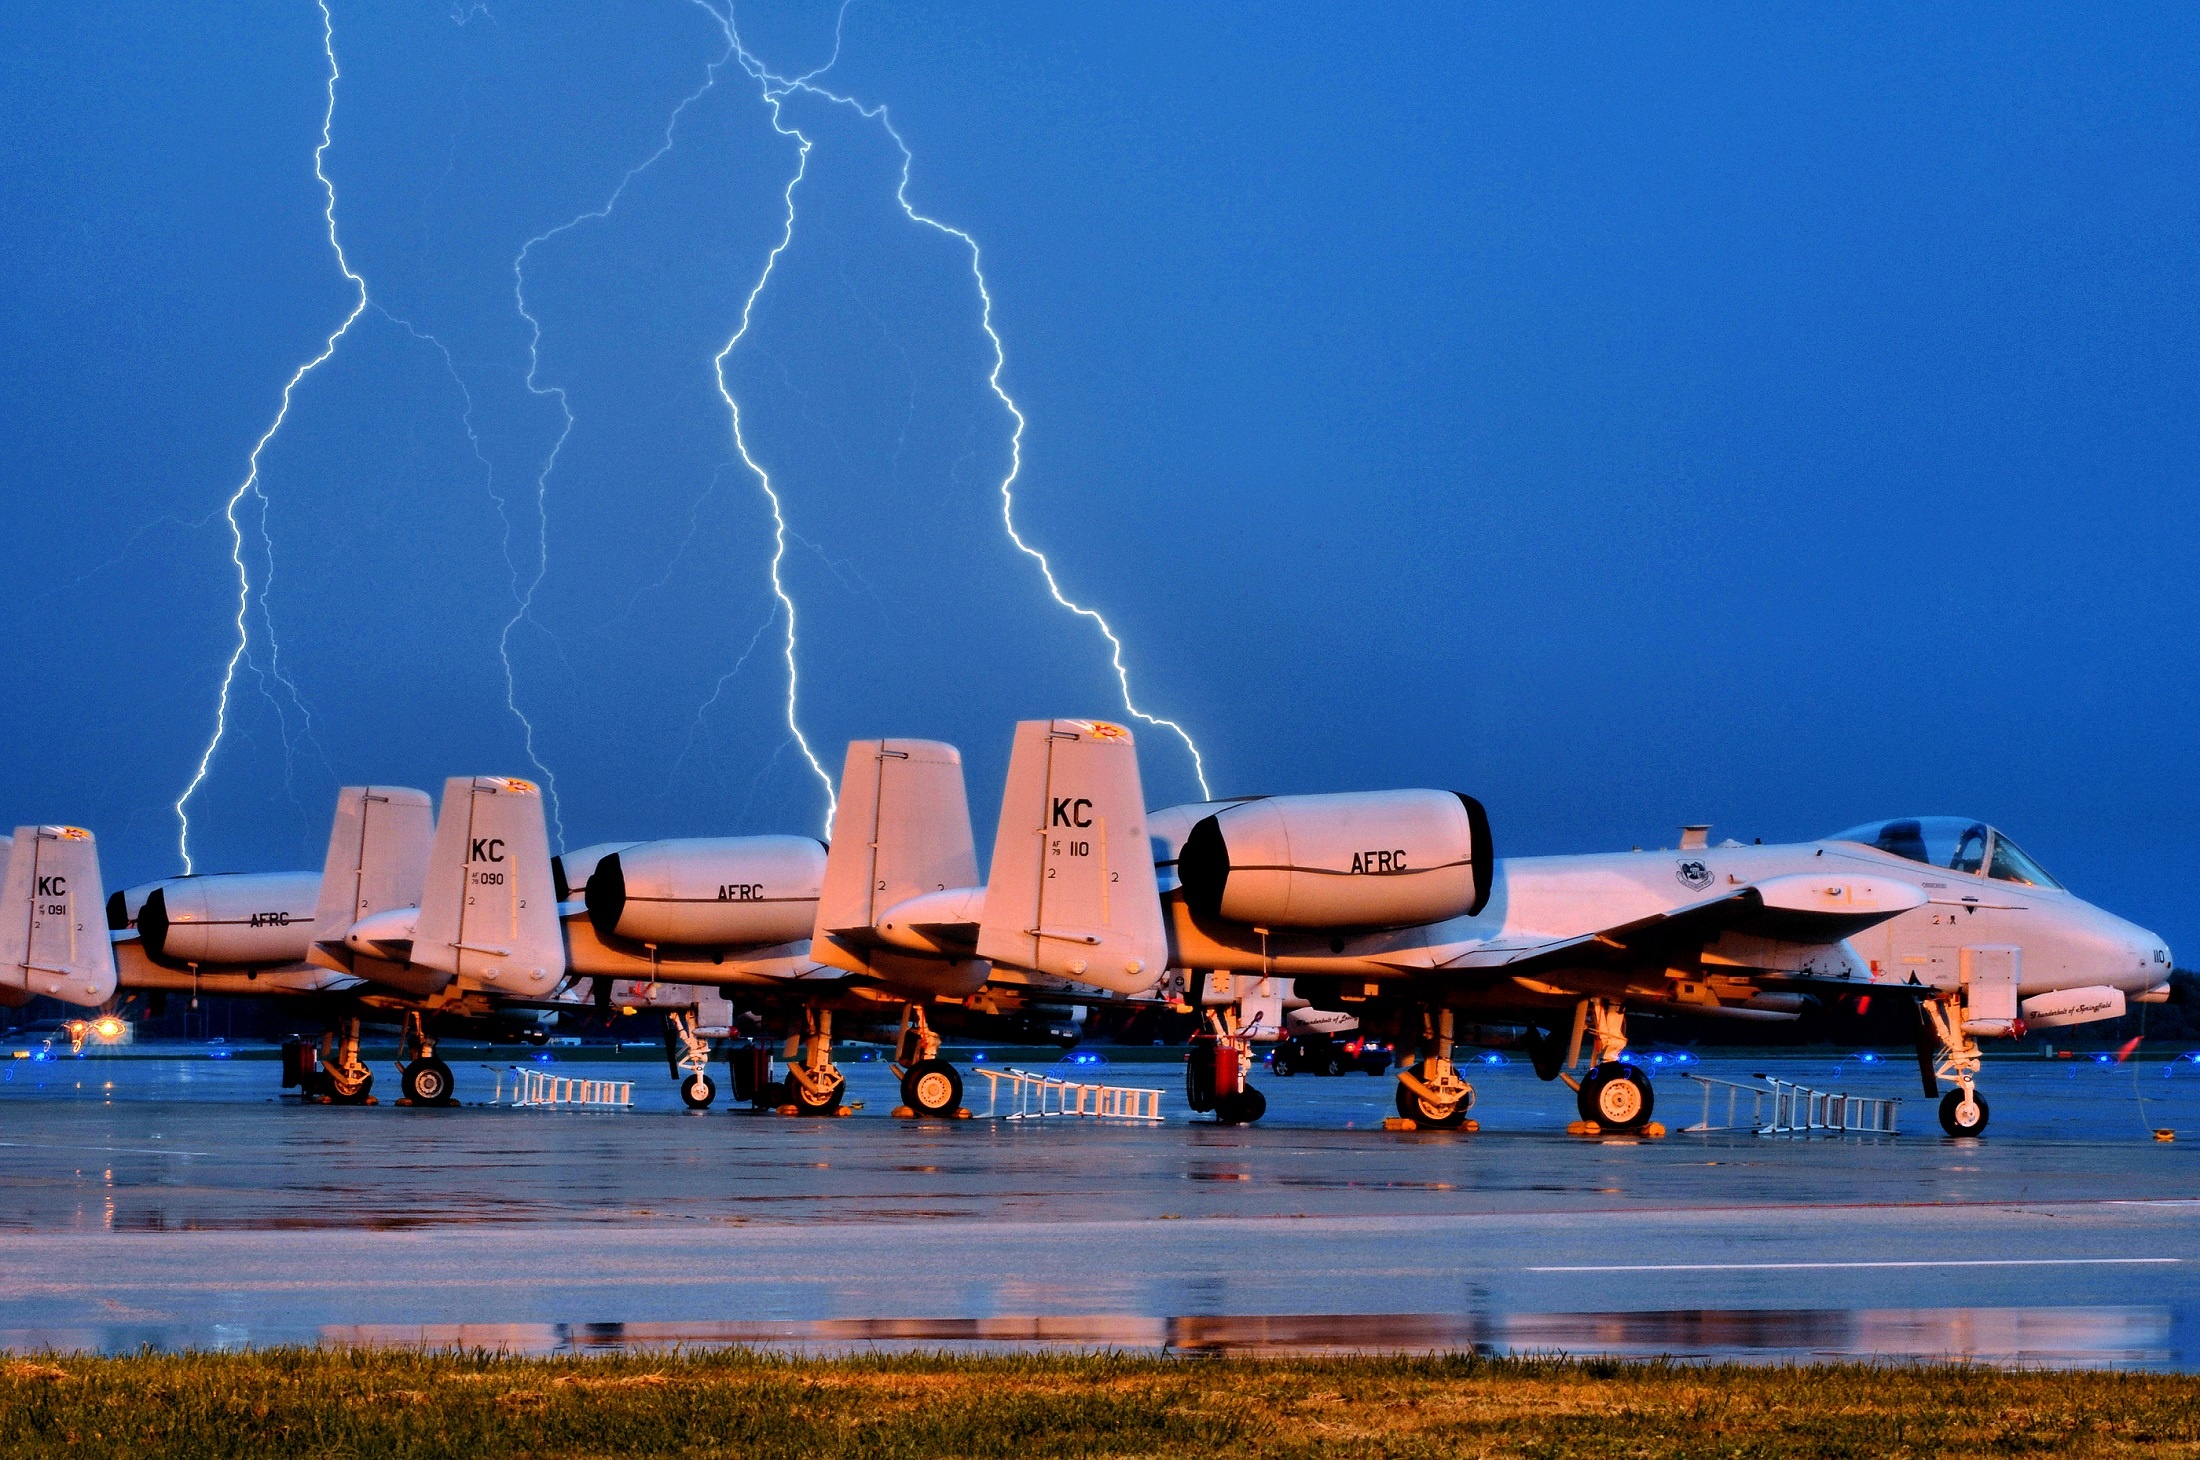
water, ground, rain, wet, airplane, aircraft, military, vehicle, aviation, electricity, airplanes, thunderstorm, planes, fighter, striking, air force, jet aircraft, flight line, fighter jets, military aircraft, lightning bolts, a 10, thunderbolts, atmosphere of earth